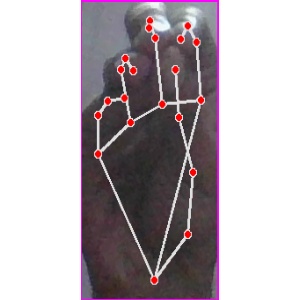
अक्षर: ङ